International availability of McDonald's products

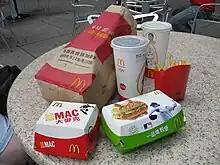
A McDonald's meal in Taiwan

Similar to McDonald's' business design worldwide, periodical and limited-time offers also generally included in the menu, specialties inspired from local, international and fusion menus have ushered the arrival of Nasi Lemak Burger, Thai Fish Burger with Green Curry Sauce, Hawaiian Deluxe Burger, Mexicana Chicken Burger, Burger "Syok" (A Malaysian-styled Burger), among few. Specialty desserts and drinks have included Hershey's Sundae, D24 Durian McFlurry Party, Cendol Sundae, Salted Caramel Pie, Banana Caramel Pie, Red Velvet McFlurry, Lychee Pie, Coconut Pie, Pulut Hitam (Black Glutinous Rice) Pie, Bandung drink and Pie à la Mode. Some of the temporary food-items also would later occasionally return on a periodical basis such in the case of Hot & Spicy McShaker Fries, Spicy Nuggets, Samurai (Japanese styled Burger), Spicy Korean Burger and Rio (Brazilian inspired Burger); while a few being absorbed to be a common Malaysian McDonald's fixture, as the case of GCB Burger, first available briefly in 2010, it later constitute as a permanent item since 2013.